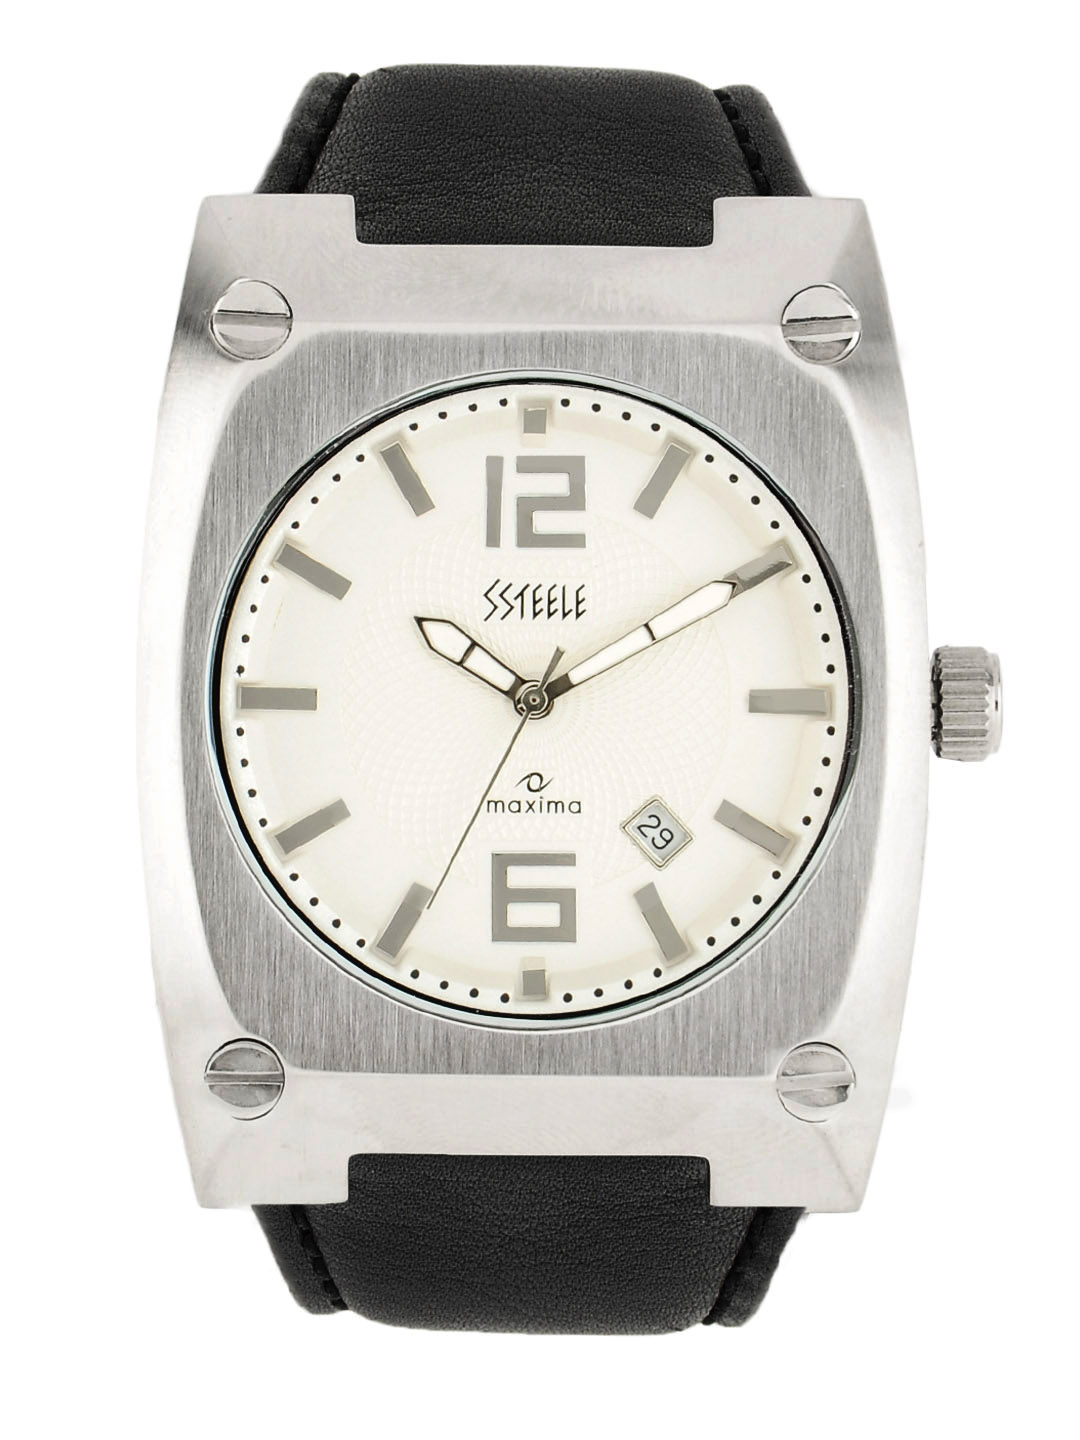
Maxima Men White Dial Watch
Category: Accessories / Watches / Watches
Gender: Men
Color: White
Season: Summer 2017
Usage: Casual